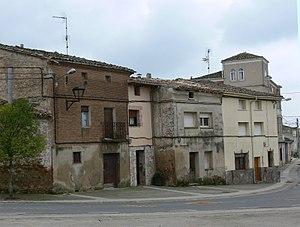
Hervías est une commune de la communauté autonome de La Rioja, en Espagne.